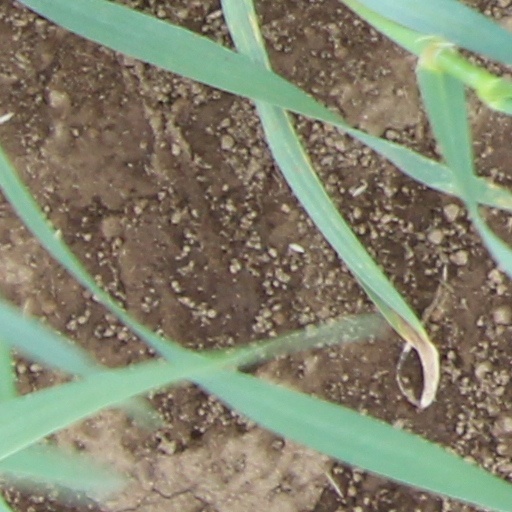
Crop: wheat